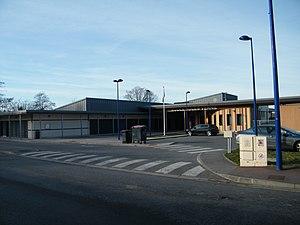
Le Crotoy, Somme, Fr, école intercommunale Jules Verne.
Le Crotoy est une commune française portuaire de la baie de Somme située dans le département de la Somme, dans les Hauts-de-France.